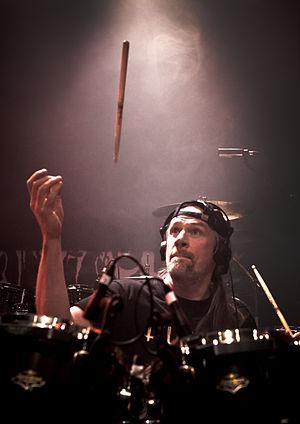
Anders Johansson, né le 25 mai 1962 à Göteborg en Suède, est un batteur suédois. Il est le fils de Jan Johansson, célèbre pianiste de jazz, et le frère de Jens Johansson, claviériste de renom membre du groupe de power metal finlandais Stratovarius. Comme son frère, il s'est fait connaitre grâce à son travail sur les premiers albums du guitariste suédois Yngwie Malmsteen.